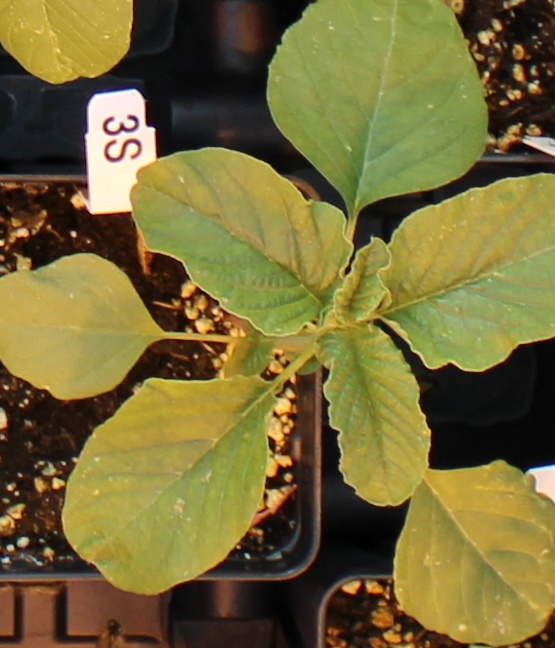
Label: Redroot Pigweed